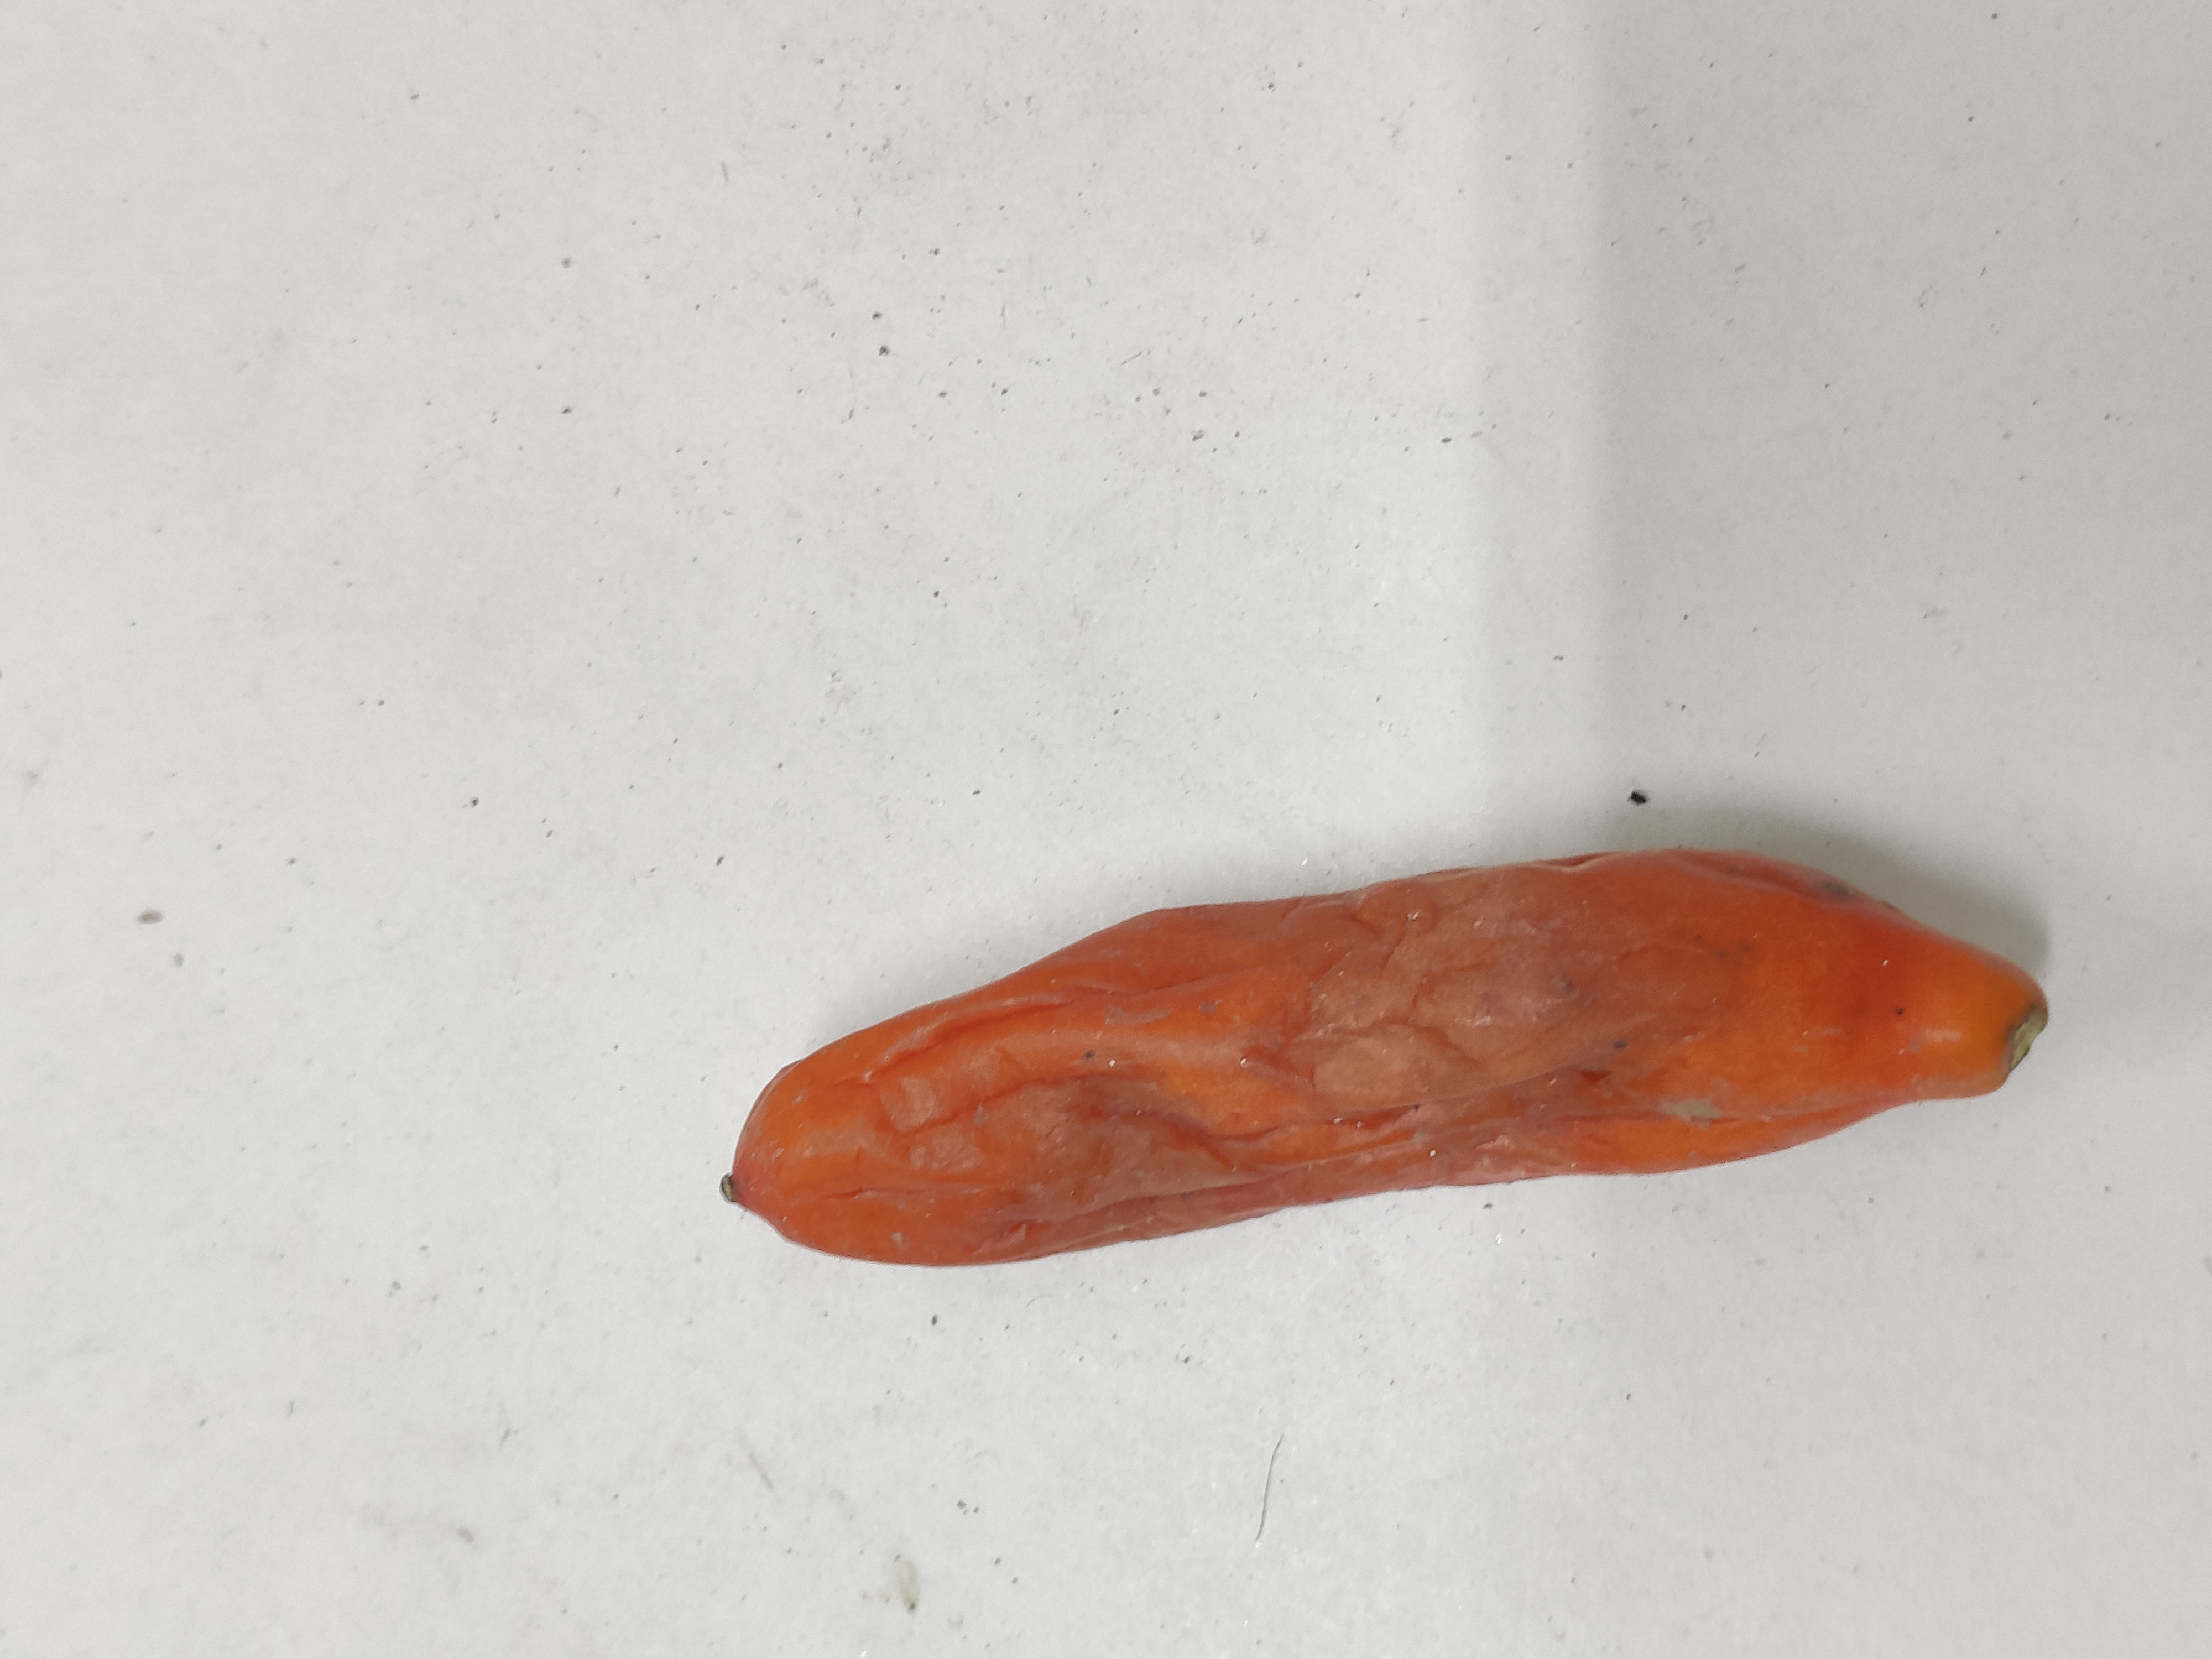
Crop: Ivy Gourd
Condition: Severely Damaged